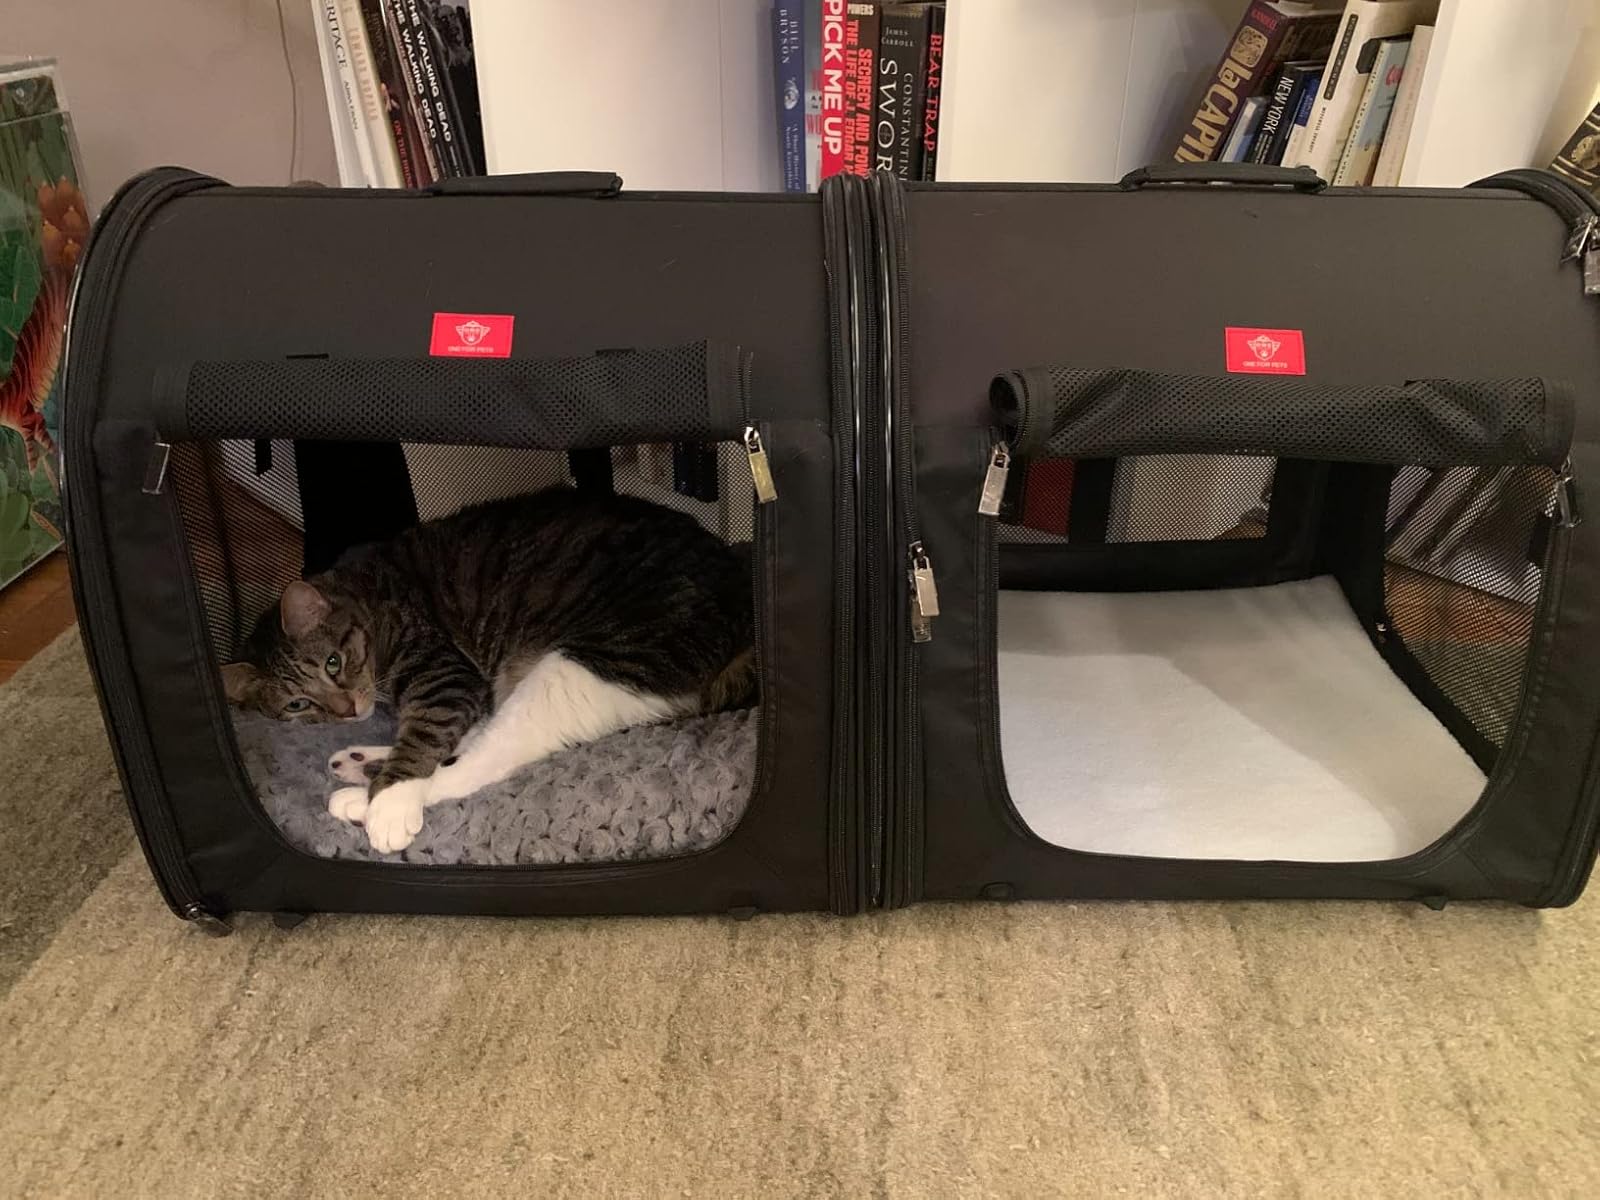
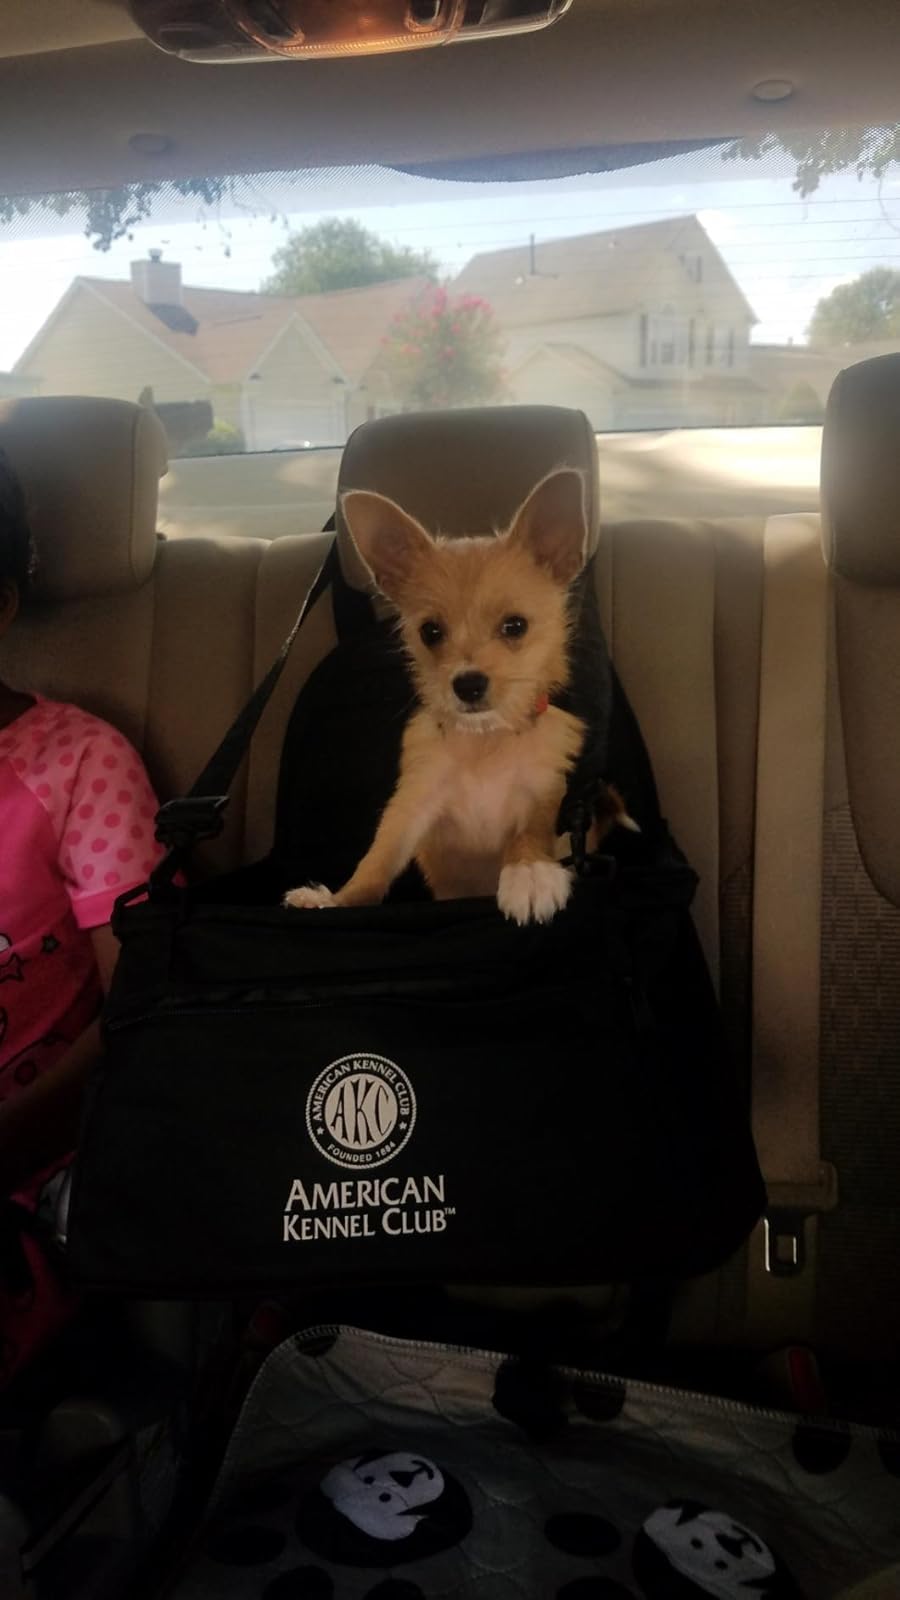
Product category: items_kennel
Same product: no